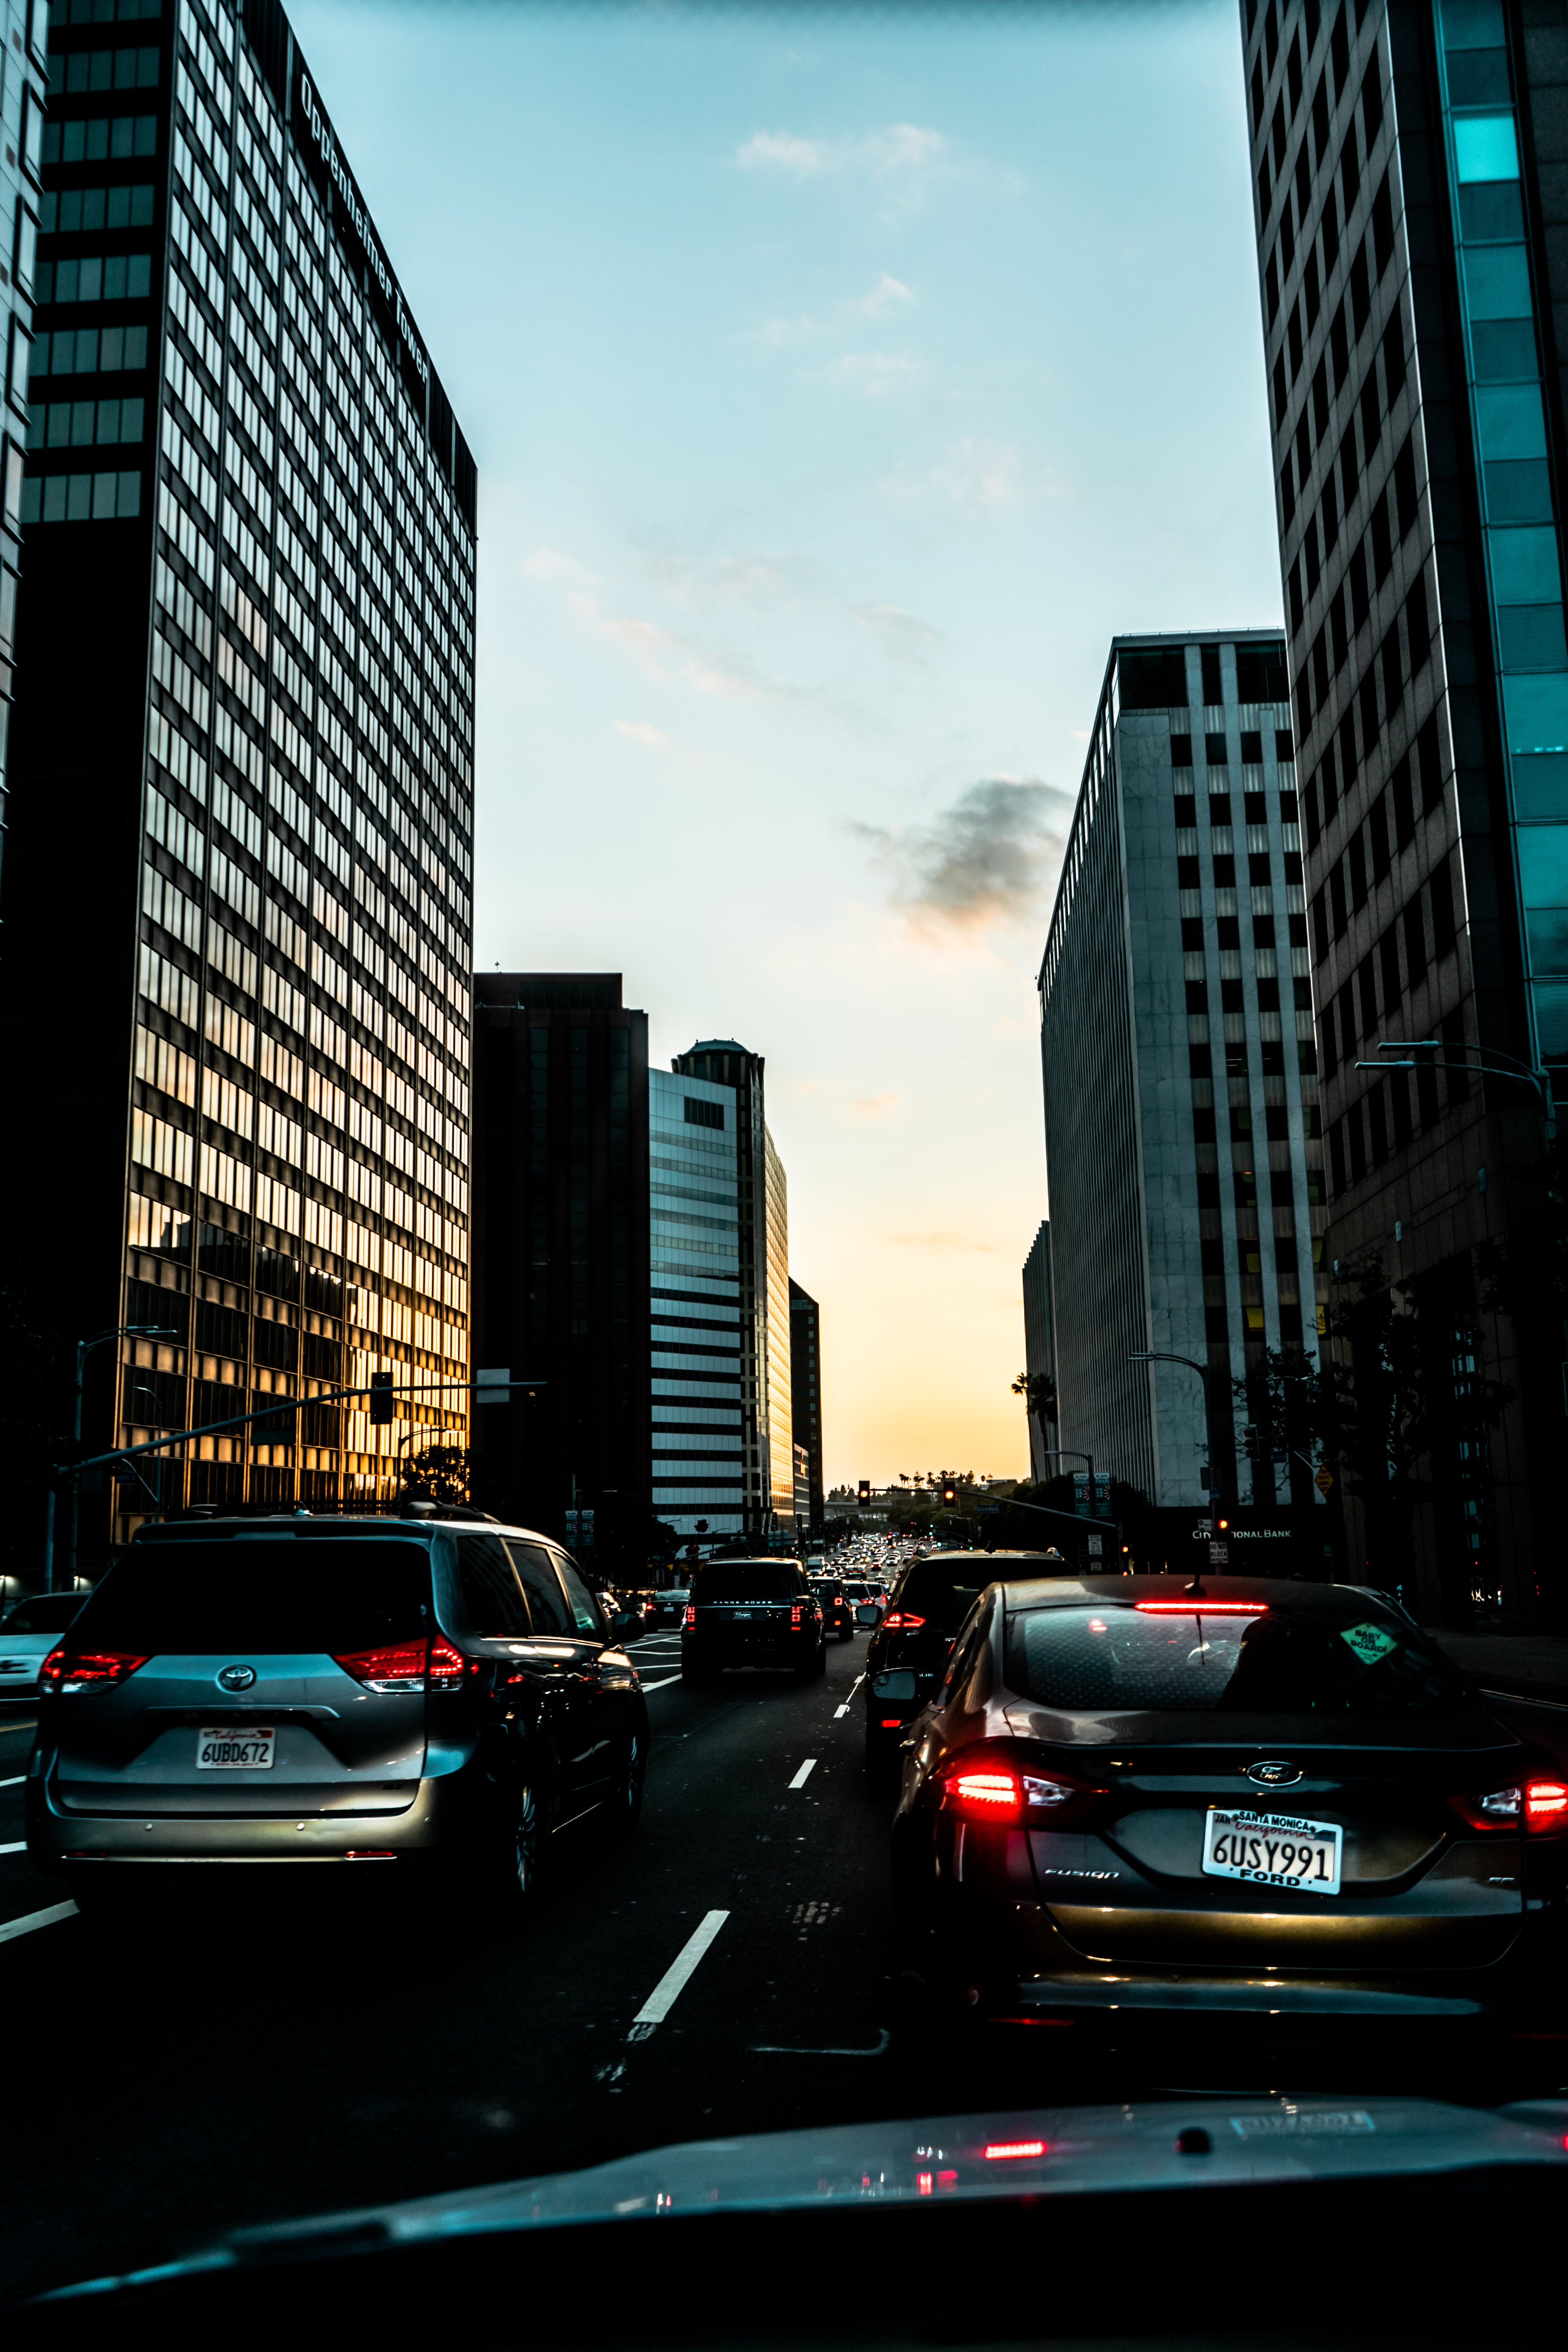
urban area, city, metropolitan area, metropolis, skyscraper, downtown, human settlement, architecture, sky, cityscape, building, mode of transport, traffic, town, daytime, snapshot, tower block, street, transport, road, neighbourhood, infrastructure, tower, vehicle, night, line, car, skyline, thoroughfare, evening, glass, city car, Tints and shades, mixed use, taxi, corporate headquarters, nonbuilding structure, tourism